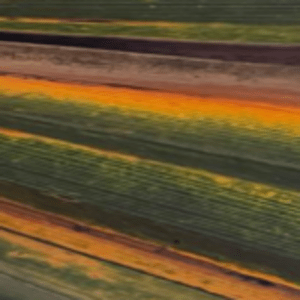
Label: Manganese Deficiency